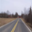
Label: road